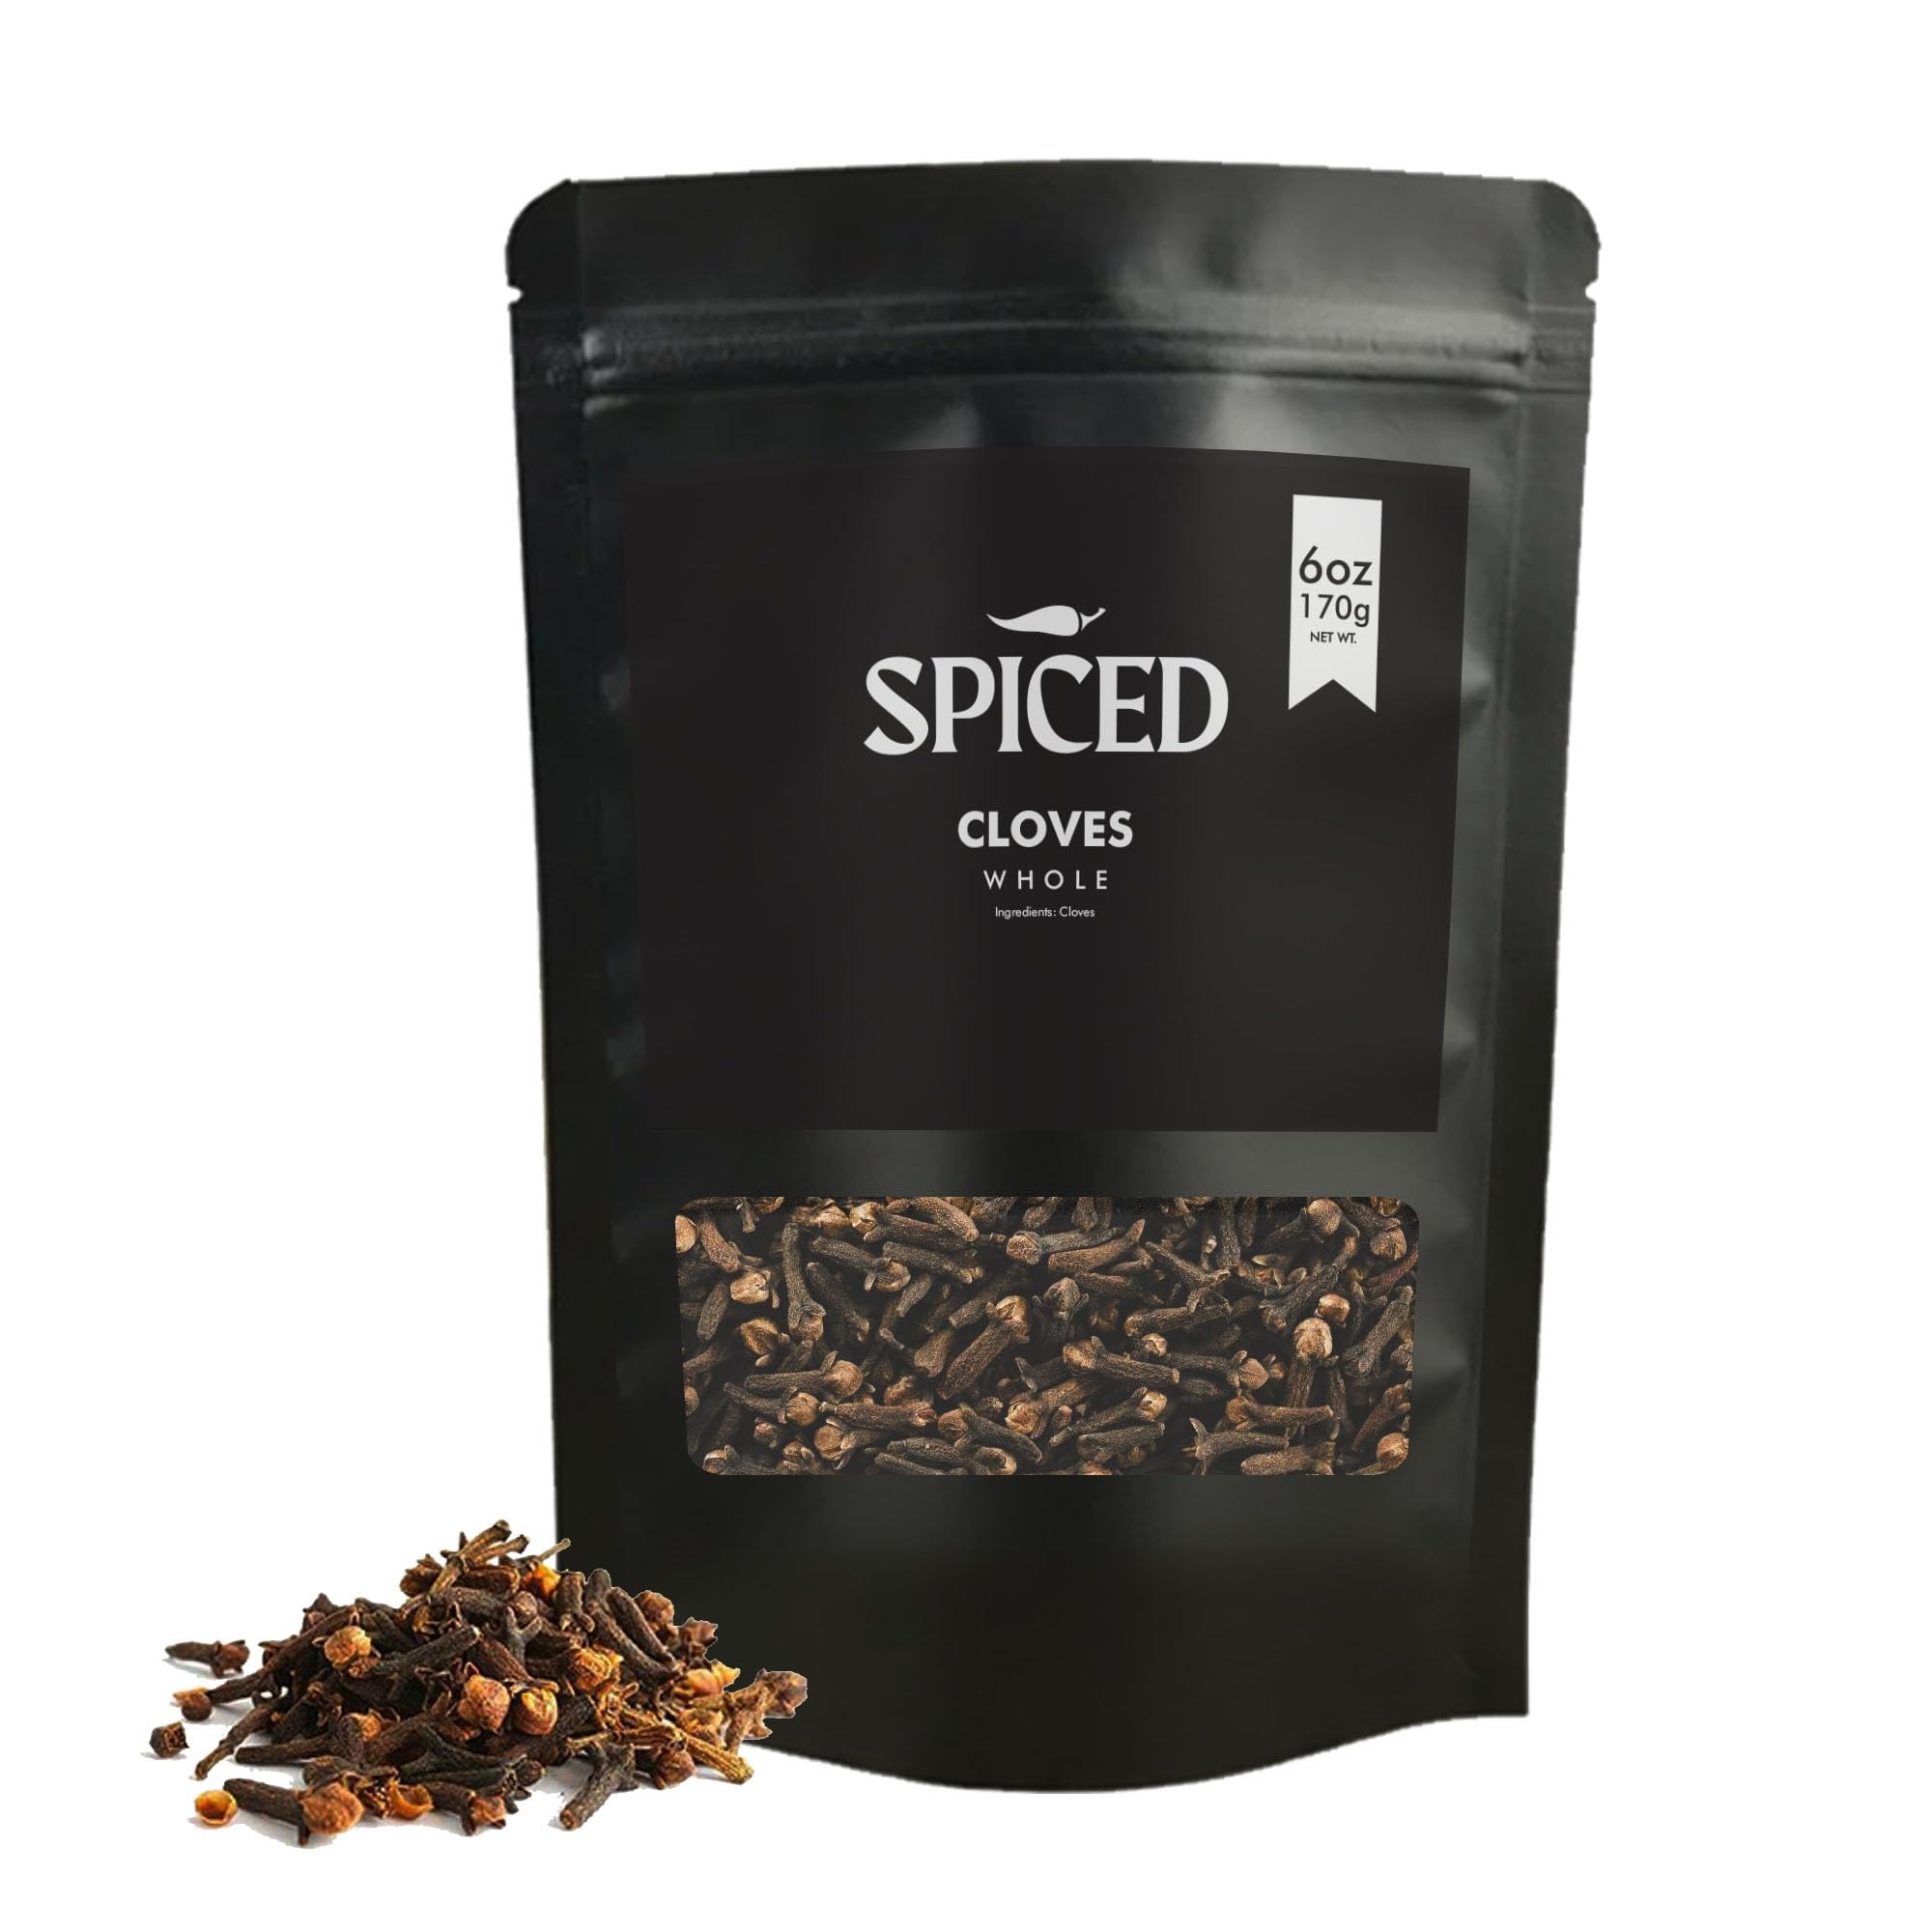
Item Name: SPICED Whole Cloves, 6 Oz of Whole Cloves in Closable Bag for Cooking, Great for Spice Blends, Baked Goods, Roast and Stews
Bullet Point 1: Whole cloves are the dried, unopened flower buds of the Syzygium aromaticum tree, also known as the clove tree. Cloves have a strong, pungent flavor and aroma.
Bullet Point 2: Cloves have a strong, pungent, and slightly sweet flavor that is often described as warm and slightly bitter. When used in small amounts, cloves can add a depth of flavor to a dish without overwhelming it, but they can be overpowering if used in large quantities.
Bullet Point 3: Add depth and flavor to your dishes with our premium whole cloves! These dried, unopened flower buds are perfect for flavoring meats, sauces, and marinades. Their strong, pungent aroma will elevate your cooking to the next level.
Bullet Point 4: Whole clovesare often used to add depth and warmth to savory dishes, as well as to sweet baked goods such as cakes and breads. The flavor of cloves pairs well with a variety of other spices and is often used in spice blends like pumpkin spice.
Bullet Point 5: Our Whole Cloves is Made with 100% Natural Ingredients, Non-GMO, No Preservatives or MSG and Certified Kosher. It Tastes Good Too.
Product Description: Are you ready to take your cooking to the next level? Look no further than our whole cloves! These dried, unopened flower buds are the perfect addition to any savory or sweet recipe. Native to the Maluku Islands in Indonesia, cloves have a strong, pungent, and slightly sweet flavor that is often described as warm and slightly bitter. They are the perfect spice to add depth and warmth to savory dishes such as roasts, stews, and marinades. They also add a unique and delicious flavor to sweet baked goods like cakes, cookies, and breads. Not only do cloves add incredible flavor to your dishes, but they also have a beautiful aroma that will fill your kitchen with the warm, comforting scent of the holidays. And with their versatility, you can use them in a wide range of dishes, from savory to sweet. So why wait? Add some whole cloves to your spice collection today and discover the endless flavor possibilities they bring to your cooking! You won't be disappointed.
Value: 6.0
Unit: Ounce

Price: 9.99